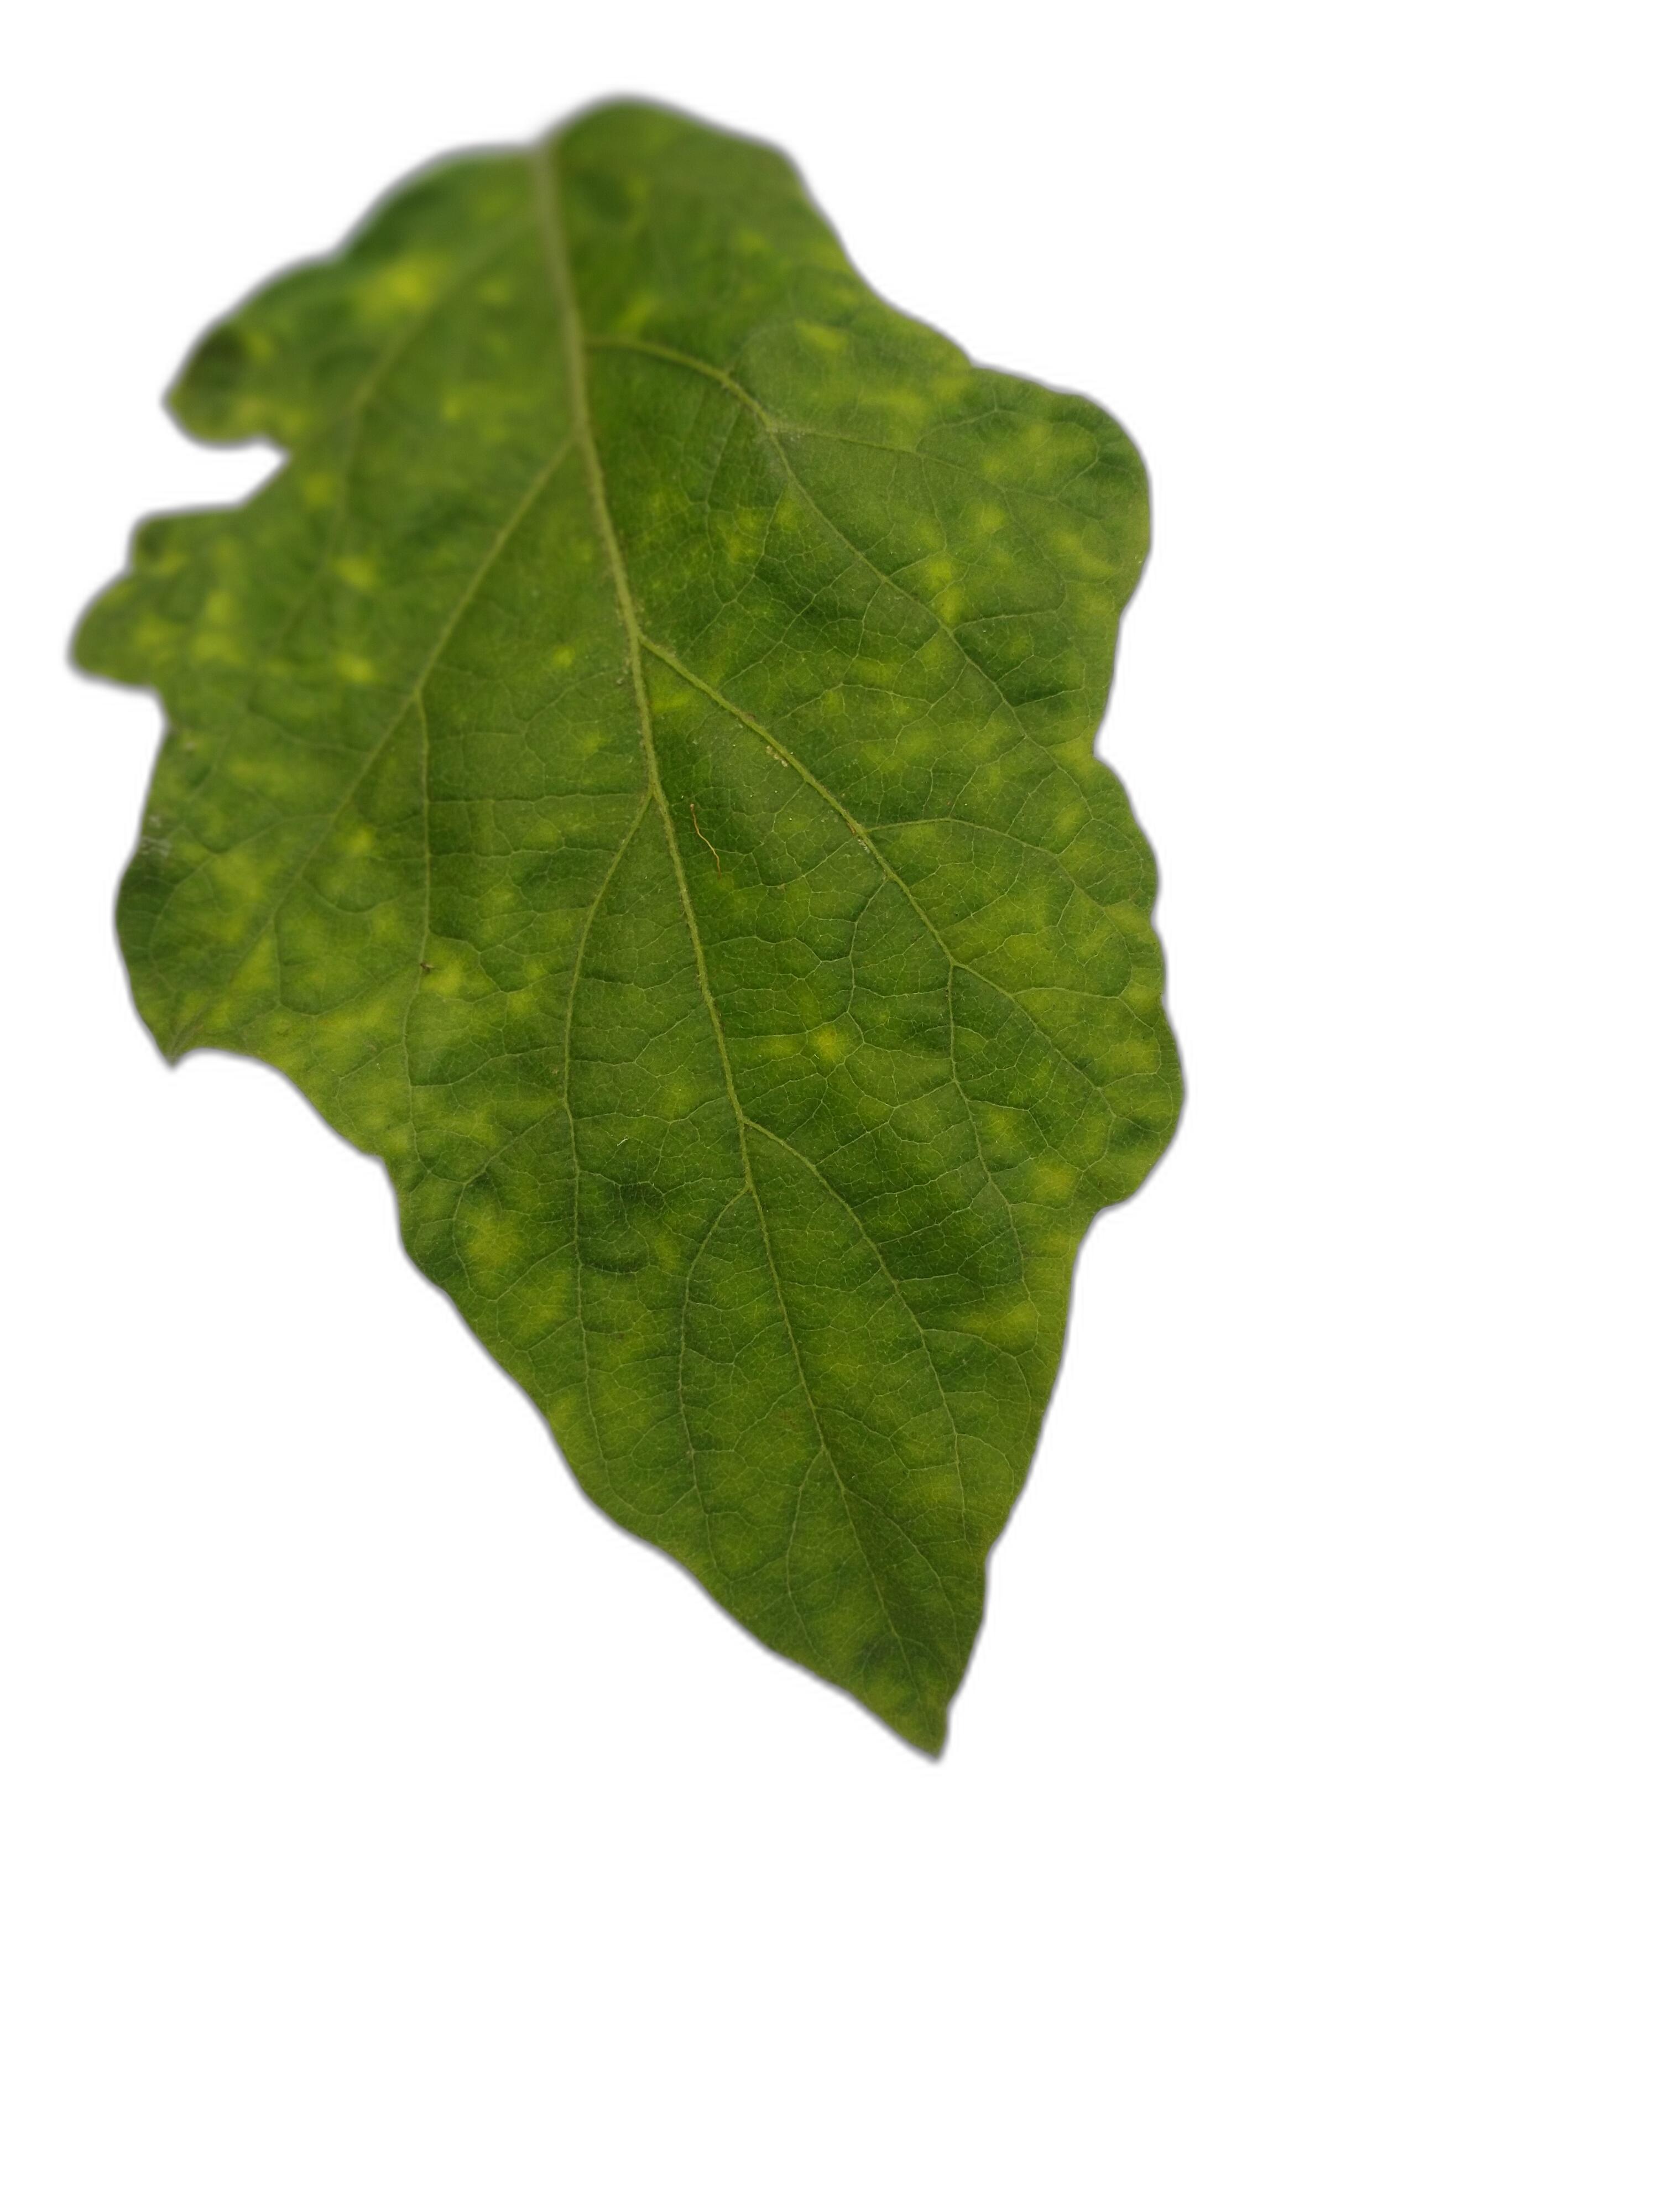
Label: Mosaic Virus Disease